List of rail accidents (before 1880)

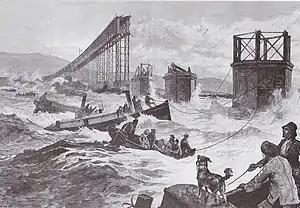
Tay Bridge collapse

18 December – "United States" – Angola Horror – The Buffalo-bound "New York Express" of the Lake Shore and Michigan Southern derails its last coach, and it plunges off a truss bridge into Big Sister Creek just after passing Angola, New York. The next car is also pulled from the track and rolls down the far embankment. Stoves set both coaches on fire and 49 are killed. The cars were relatively easy to derail because they were "compromise cars" designed to run on slightly different track gauges, a practice soon afterwards prohibited.